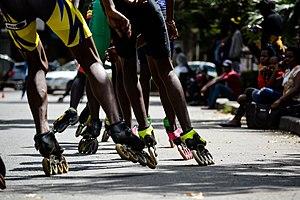
Les patins à roulettes sont des appareils portés aux pieds qui permettent de se déplacer en appuyant le poids de son corps sur des roulettes. Dans sa forme la plus simple, un patin à roulettes est une bottine à semelle renforcée qui s'appuie sur quatre roulettes, elles-mêmes tournant sur des roulements à billes et disposées selon la même configuration que les automobiles à quatre roues. Sa pratique sportive est le patinage à roulettes.